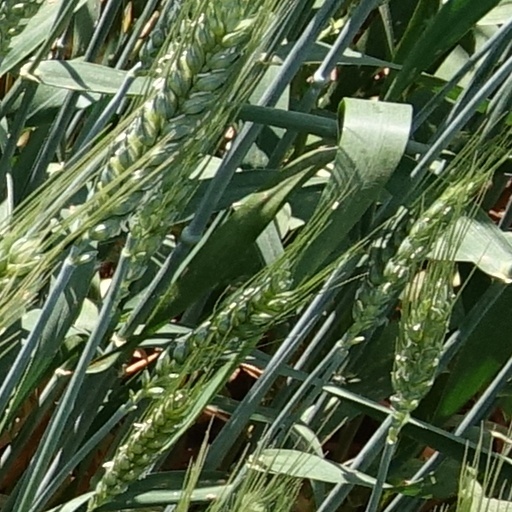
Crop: wheat